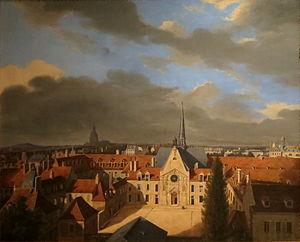
L’hôpital Laennec est un ancien hôpital parisien du 7ᵉ arrondissement, situé 40 rue de Sèvres, dont les services ont été déplacés à l’hôpital européen Georges-Pompidou en 2000. Il devait son nom à René Laennec, médecin français initiateur du diagnostic médical par auscultation grâce à l'invention du stéthoscope.